SECAN Courlis

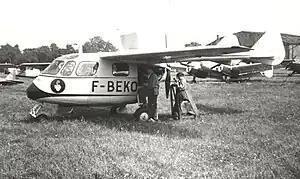
SECAN SUC-10 Courlis at Sherburn-in-Elmet, Yorkshire, July 1951

The SECAN SUC-10 Courlis (en: Curlew) was a French high-wing touring monoplane designed and built by Société d'Etudes et de Construction Aéronavales (SECAN), a branch of the automobile company Société des Usines Chaussons. The aircraft had problems with the engine installation and only 144 were built, some without engines and were scrapped.